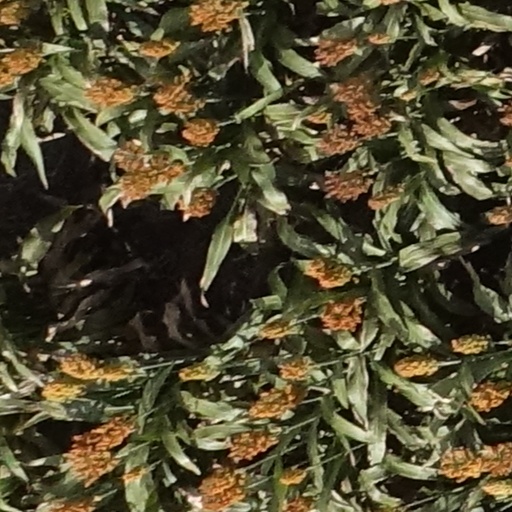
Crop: sorghum